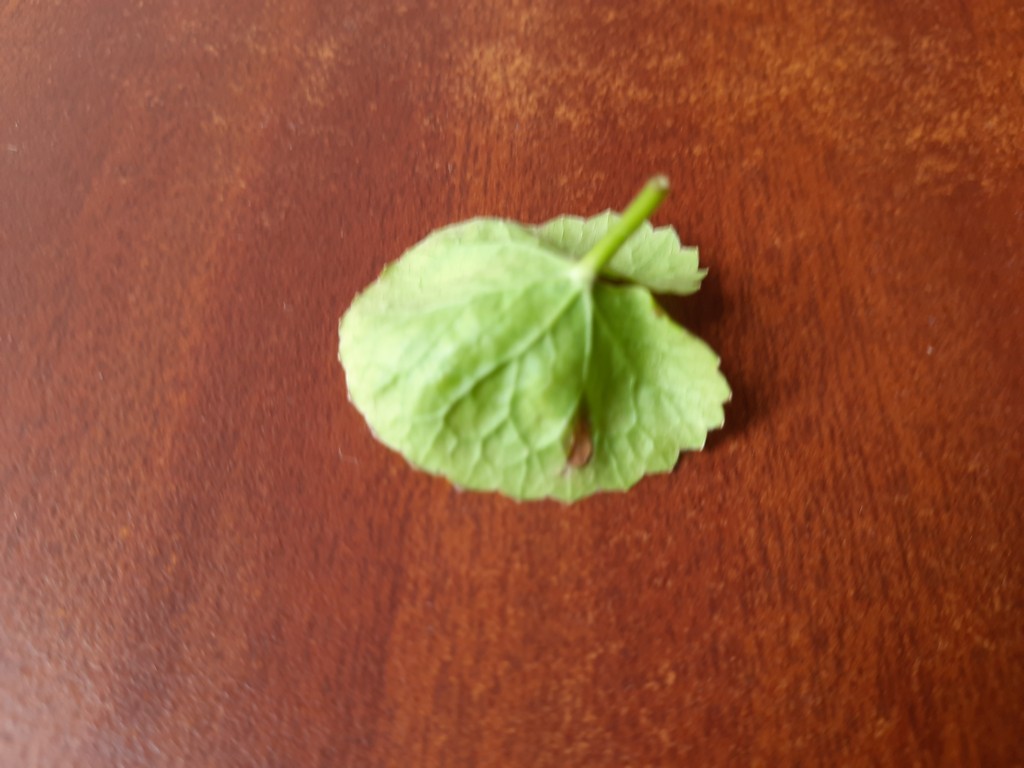
Label: Unhealthy